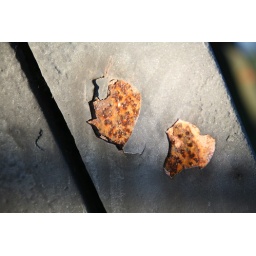
Two rusty hearts on the old railway bridge over the Spey at Garmouth.